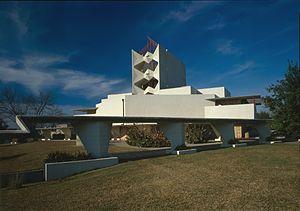
Cet article traite des différentes formes d'arts dans l'État américain de Floride.
Cet article propose une liste exhaustive des réalisations de Frank Lloyd Wright. Huit d'entre elles sont classées sur la liste du patrimoine mondial de l'UNESCO depuis le 7 juillet 2019 au titre des œuvres architecturales du XXᵉ siècle de Frank Lloyd Wright.